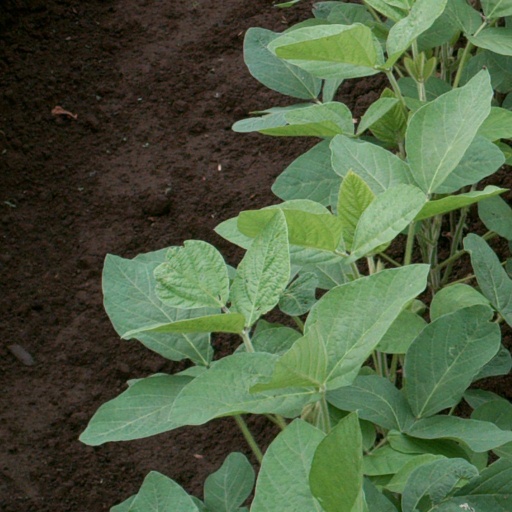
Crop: soybean